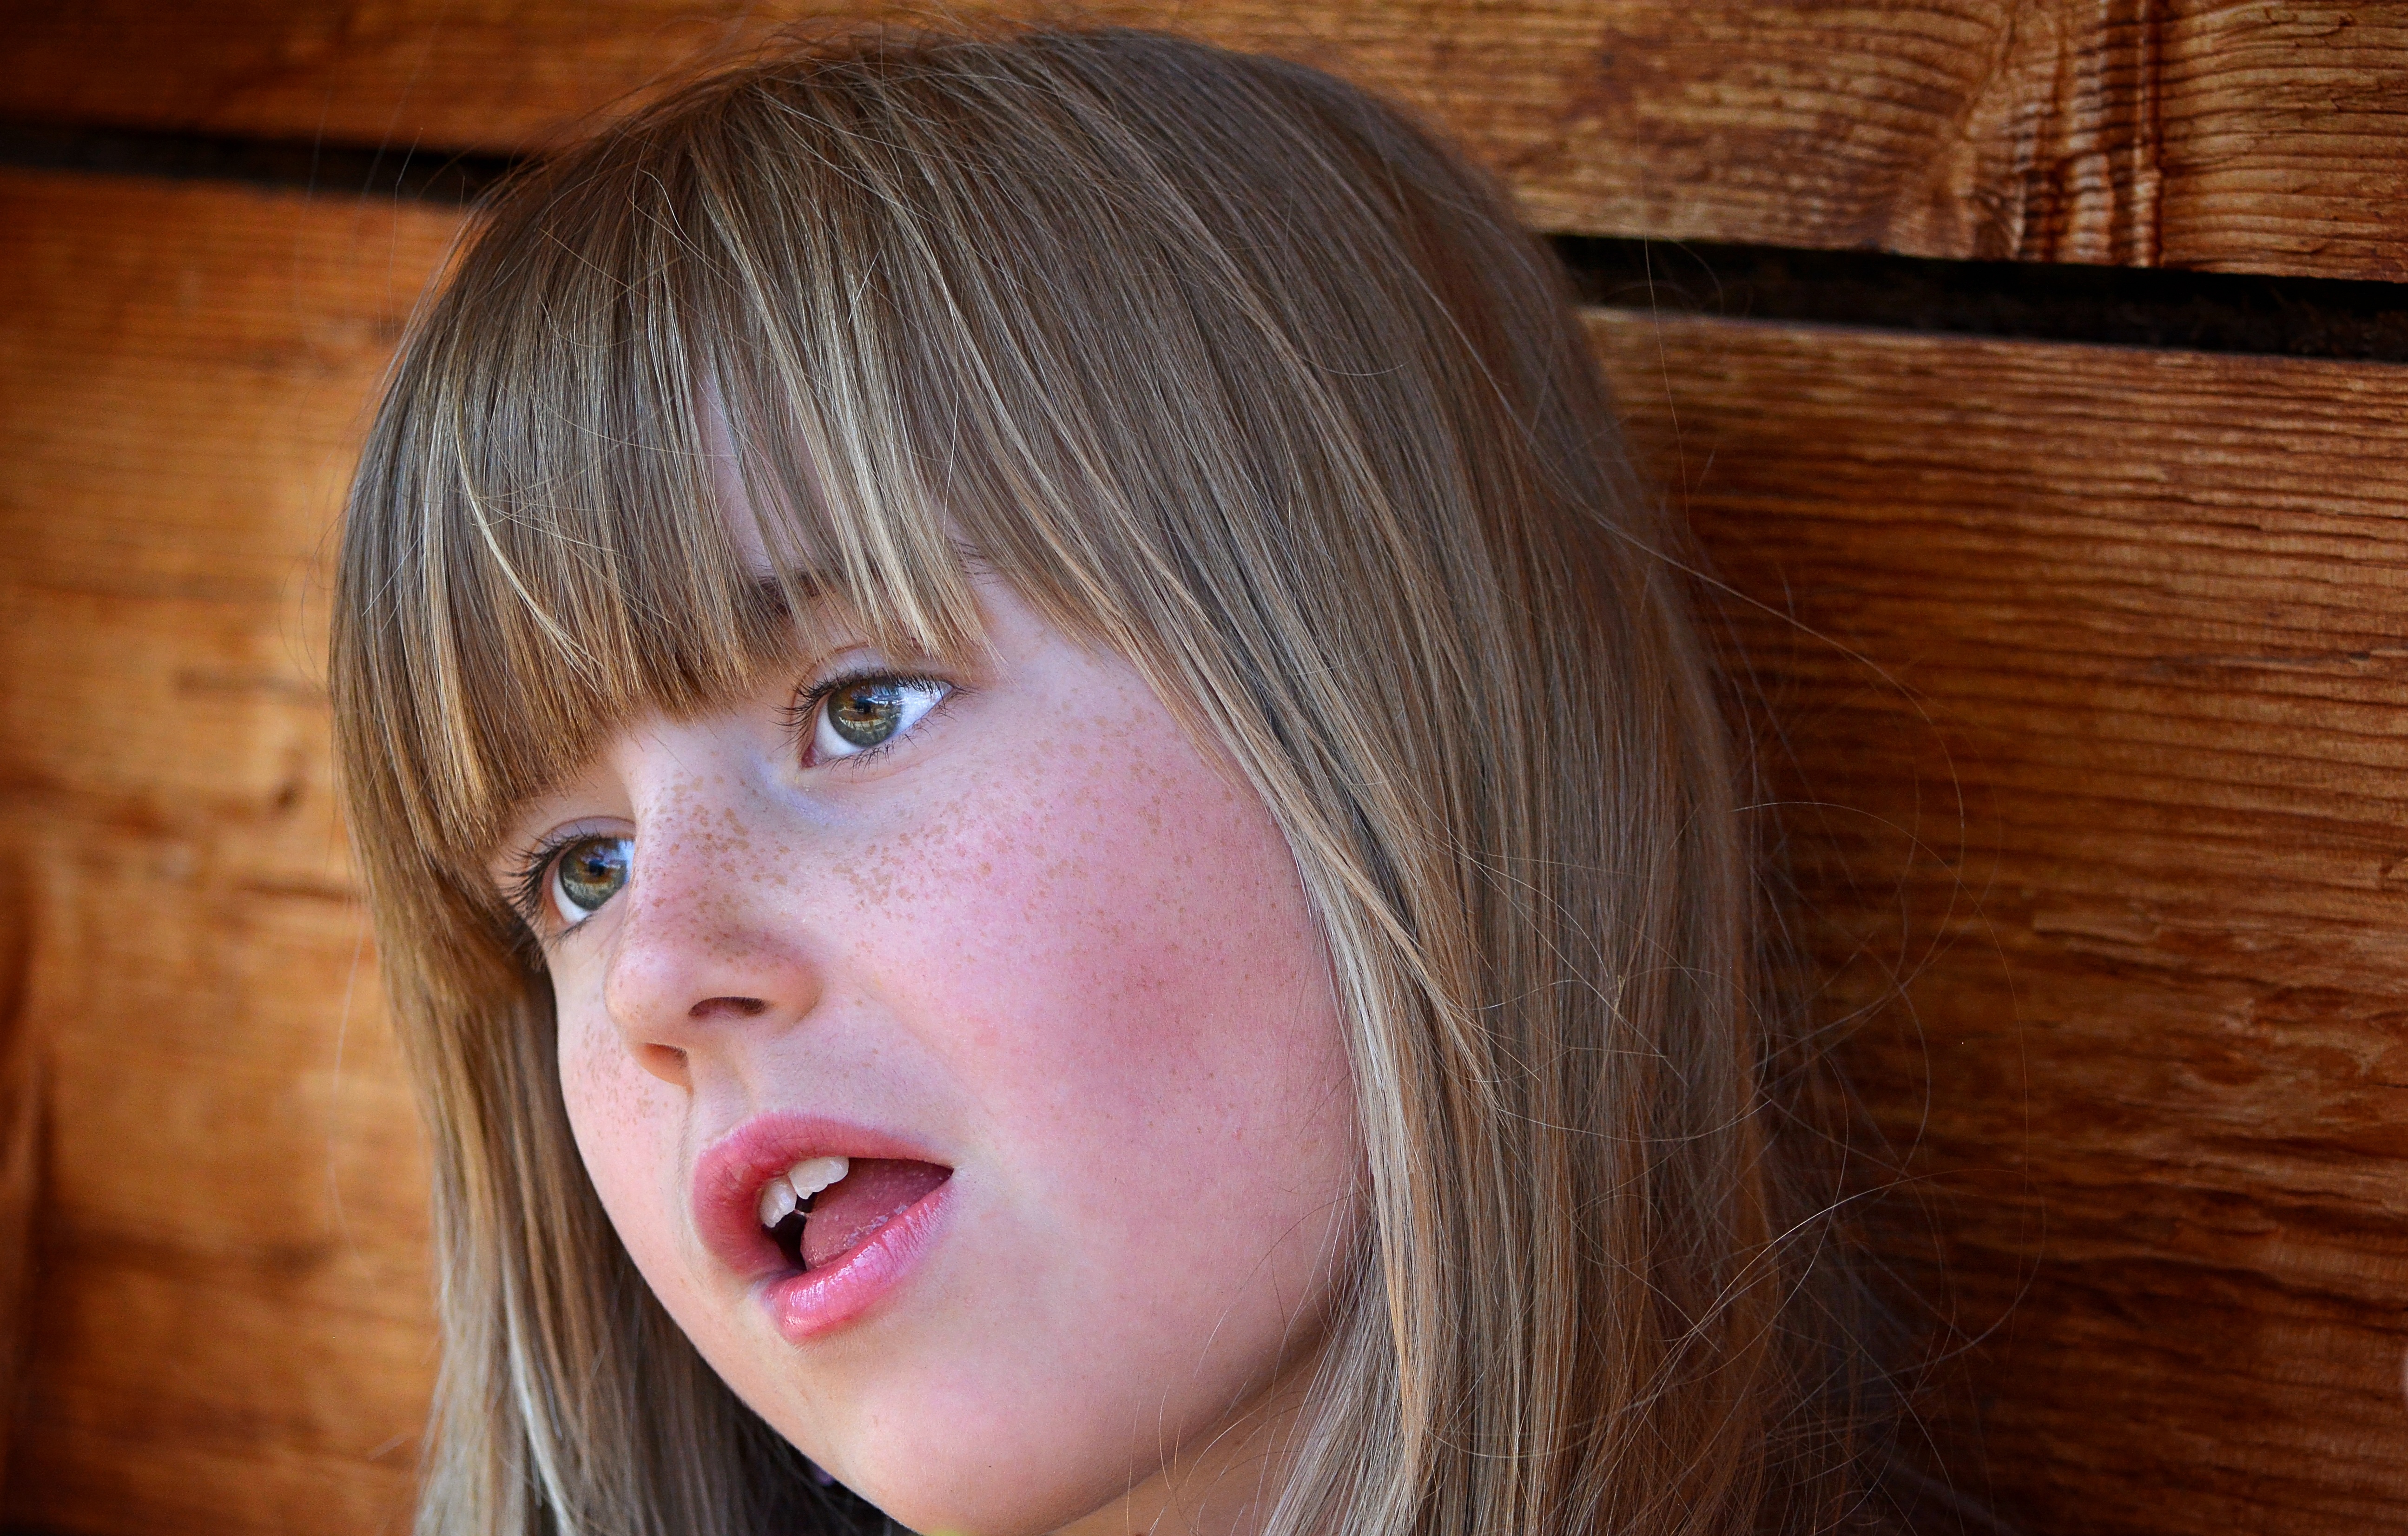
hand, person, girl, woman, hair, view, portrait, model, child, human, ear, lady, close, facial expression, lip, hairstyle, smile, mouth, long hair, close up, human body, face, nose, eye, head, skin, beauty, blond, organ, emotion, brown hair, portrait photography, human hair color